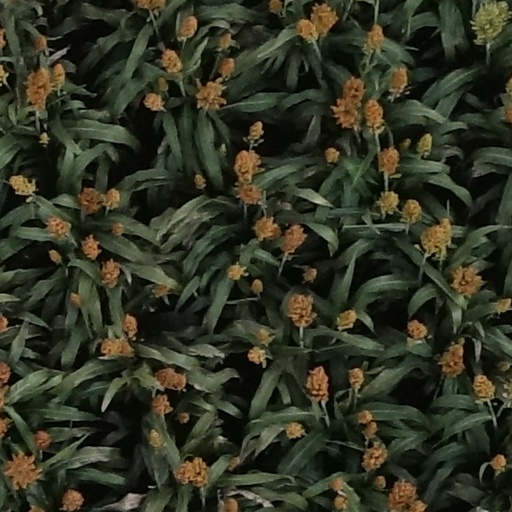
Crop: sorghum